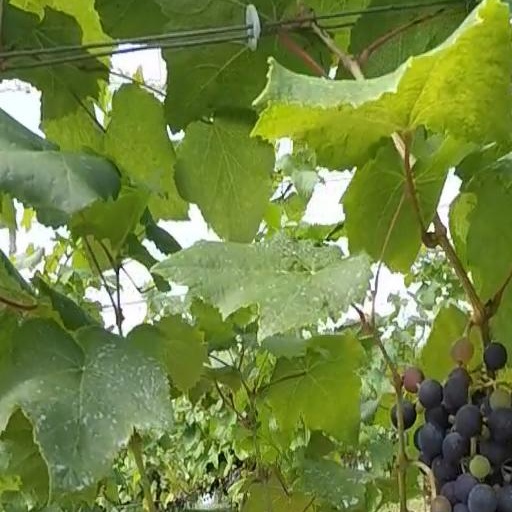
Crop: grape